Edmund Pearce

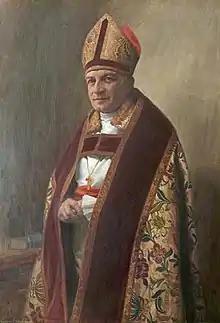
Dr Pearce (1870–1935) Bishop of Derby by Ernest Townsend

Edmund Courtenay Pearce was the inaugural Bishop of Derby from 1927 until his death in 1935. His brother Ernest was the Bishop of Worcester from 1919 to 1930.